Louis-Joseph de Montcalm

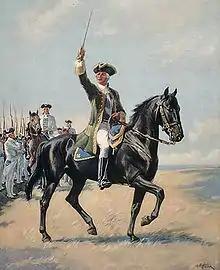
Montcalm leading his troops at Quebec

In the second half of 1758, the British began to take the upper hand in North America, due in part to the massive resources they organized against the French and in part to the lack of reinforcements and supplies from France to support its colony, which was already on the brink of starvation following a catastrophic harvest. Louis XV therefore ordered the colony to reduce its defensive perimeter to the valley of the Saint Lawrence River, evacuating all forts in Ohio along with those around Lake Ontario and Lake Champlain. The French Minister of War nonetheless expressed his full support to Montcalm, confident that despite the odds, he would find a way to frustrate the enemy's plans, as he had done at Fort Carillon. This news, along with the threat of impending attack by the British, crushed Montcalm's spirit, who had lost all hope of holding the city in case of a siege.